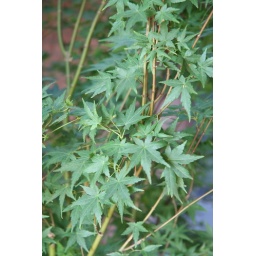
This plant is outside of Dr. Hibbert's office in Pendleton, Oregon... Jay Meyer says it's a Japanese Maple.